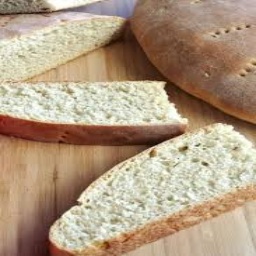
Label: bread